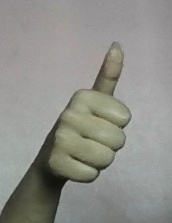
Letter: aleff